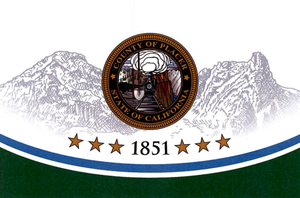
Le comté de Placer est un comté de l'État de Californie aux États-Unis. Au recensement de 2000, il comptait 248 399 habitants. Son siège est Auburn.